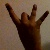
The image shows a hand gesture representing the number 8 in Indian Sign Language.